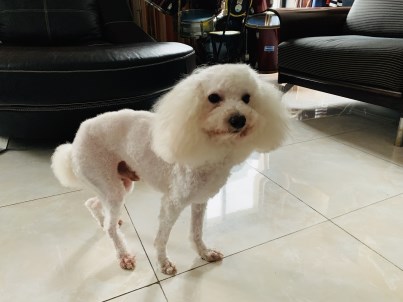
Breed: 2925-n000114-toy_poodle